Wilson Bryant Burtt

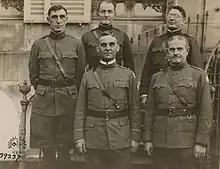
Major General Charles P. Summerall (left, first row), commanding V Corps, with Brigadier General Wilson B. Burtt (center, top row) as his chief of staff, in France, in either 1918 or 1919

Burtt graduated from the United States Military Academy at West Point in February 1899, was commissioned as a second lieutenant with the 8th Infantry Regiment, and was shipped off to Cuba immediately.